Alnham

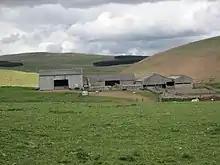
Farm in Old Hazeltonrig with Castle Hill pictured to the right.

The Church of St Michael and All Angels is a Grade I listed building and part of the Diocese of Newcastle. It is a Parish Church of Saxon foundation located to the west of the village centre. The Church was first recorded in an 1184 charter. After William de Vesci gave the Church to Alnwick Abbey, a new west front, south chapel, north aisle, and chancel arch were constructed. It is likely that the Church was damaged in the Anglo-Scottish border wars in the 13th century. By the mid-13th century, the north arcade was replaced by pointed arches and the north aisle was widened. There is evidence that the Church was in a state of ruin at least once by the later medieval period. It was restored with a rebuilt chancel and a new transept arch. A further restoration was recorded in 1664.